José Rodrigues

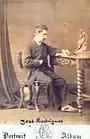

At the triennial exhibition of 1849, he was awarded a gold medal by Queen Dona Maria II.